Tornio

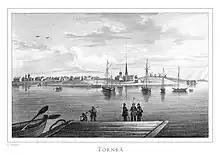
Illustration in Finland framstäldt i teckningar edited by Zacharias Topelius and published 1845-1852.

The delta of the Torne River has been inhabited since the end of the last ice age, and there are currently (1995) 16 settlement sites known in the area, similar to those found in Vuollerim. The Swedish part of the region is not far from the oldest permanent settlement site found in Scandinavia. A former hypothesis that this region was uninhabited and colonised from the Viking Age onward has now been abandoned.